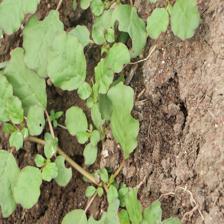
Label: BroadLeafWeed